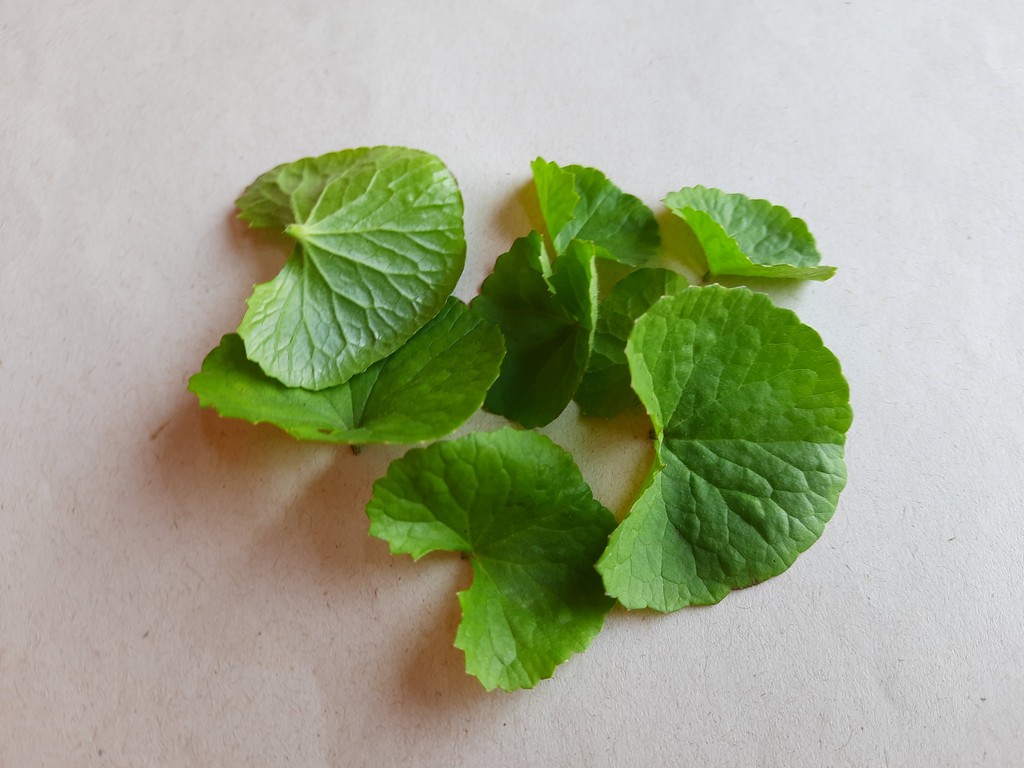
Label: Healthy